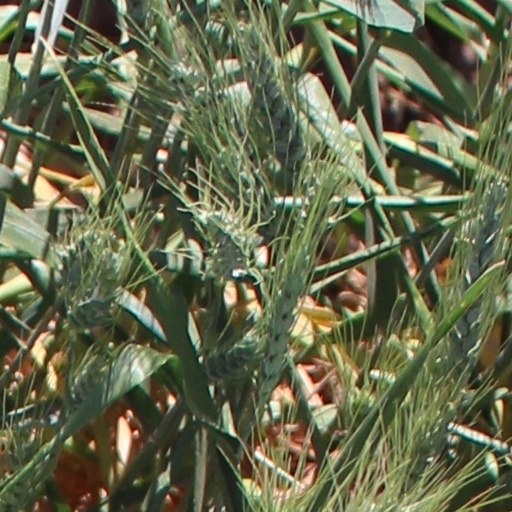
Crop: wheat